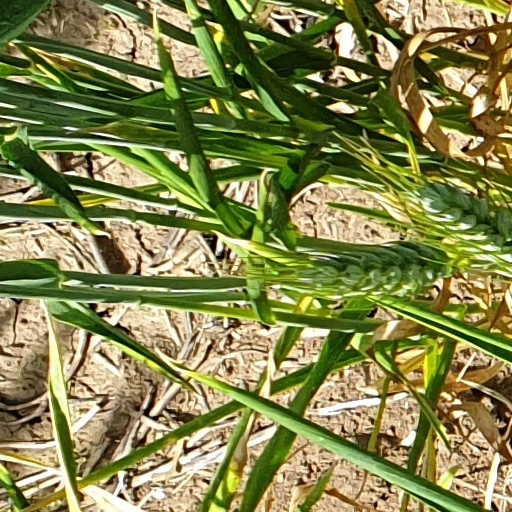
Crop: wheat